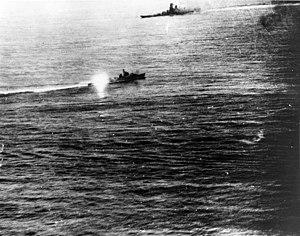
Les destroyers de la classe Akizuki furent parmi les premiers des nouvelles classes des nouveaux destroyers de la marine impériale japonaise après 1942. La MIJ les appelait destroyers de type-B à partir du nom des plans. Ils furent surtout conçus pour lutter contre les avions et les sous-marins.